Guagnano

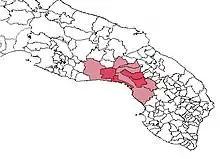
"Terra d'Arneo"

The territory of Guagnano, 24 km northwest of Lecce and bordering on the Province of Brindisi, sits 44 m above sea level and covers 37 km². The western part of the territory falls in the zone of the Terra d'Arneo, the area of Salento on the Ionian coast between San Pietro in Bevagna and Torre dell'Inserraglio. Guagnano is bordered by: San Donaci and Cellino San Marco to the north, Campi Salentina to the east, Salice Salentino to the south, and San Pancrazio Salentino to the west.